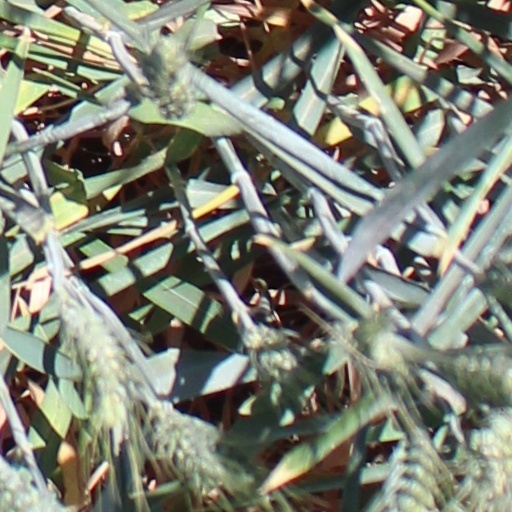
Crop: wheat